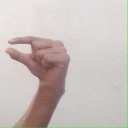
अक्षर: ग